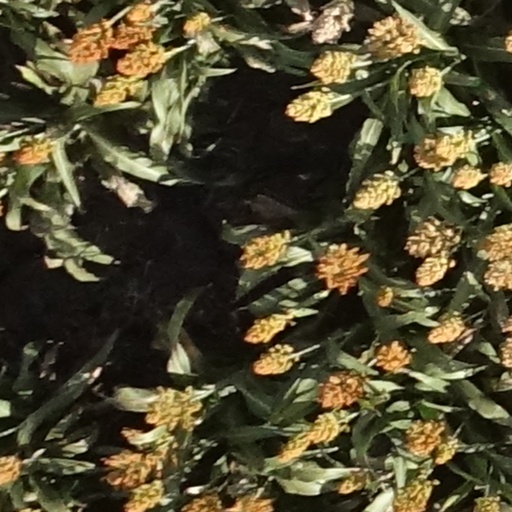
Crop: sorghum